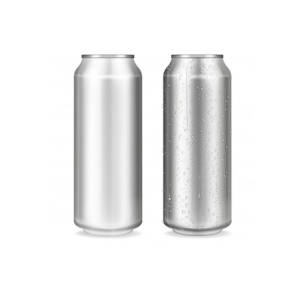
Label: metal